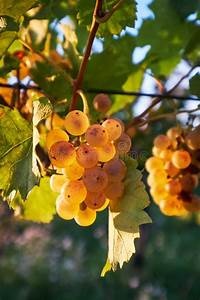
Label: grape